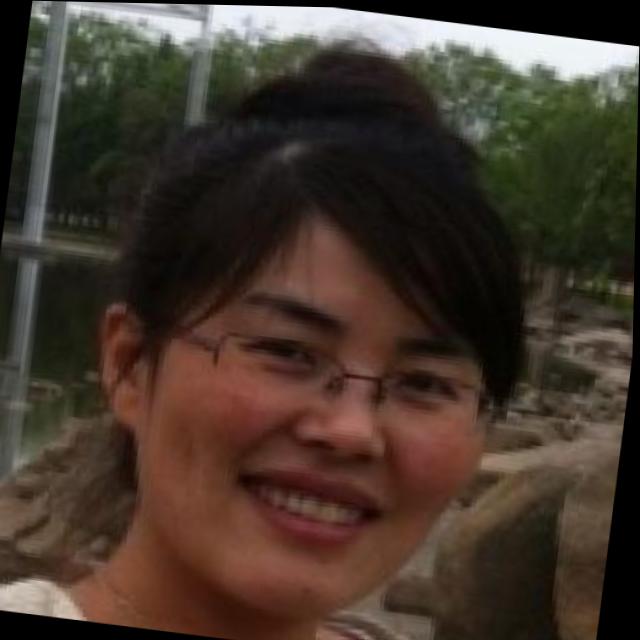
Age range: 21-44